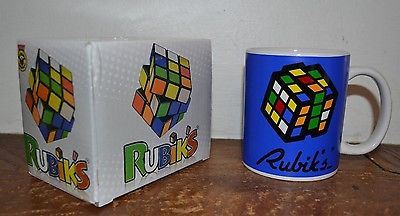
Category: mug